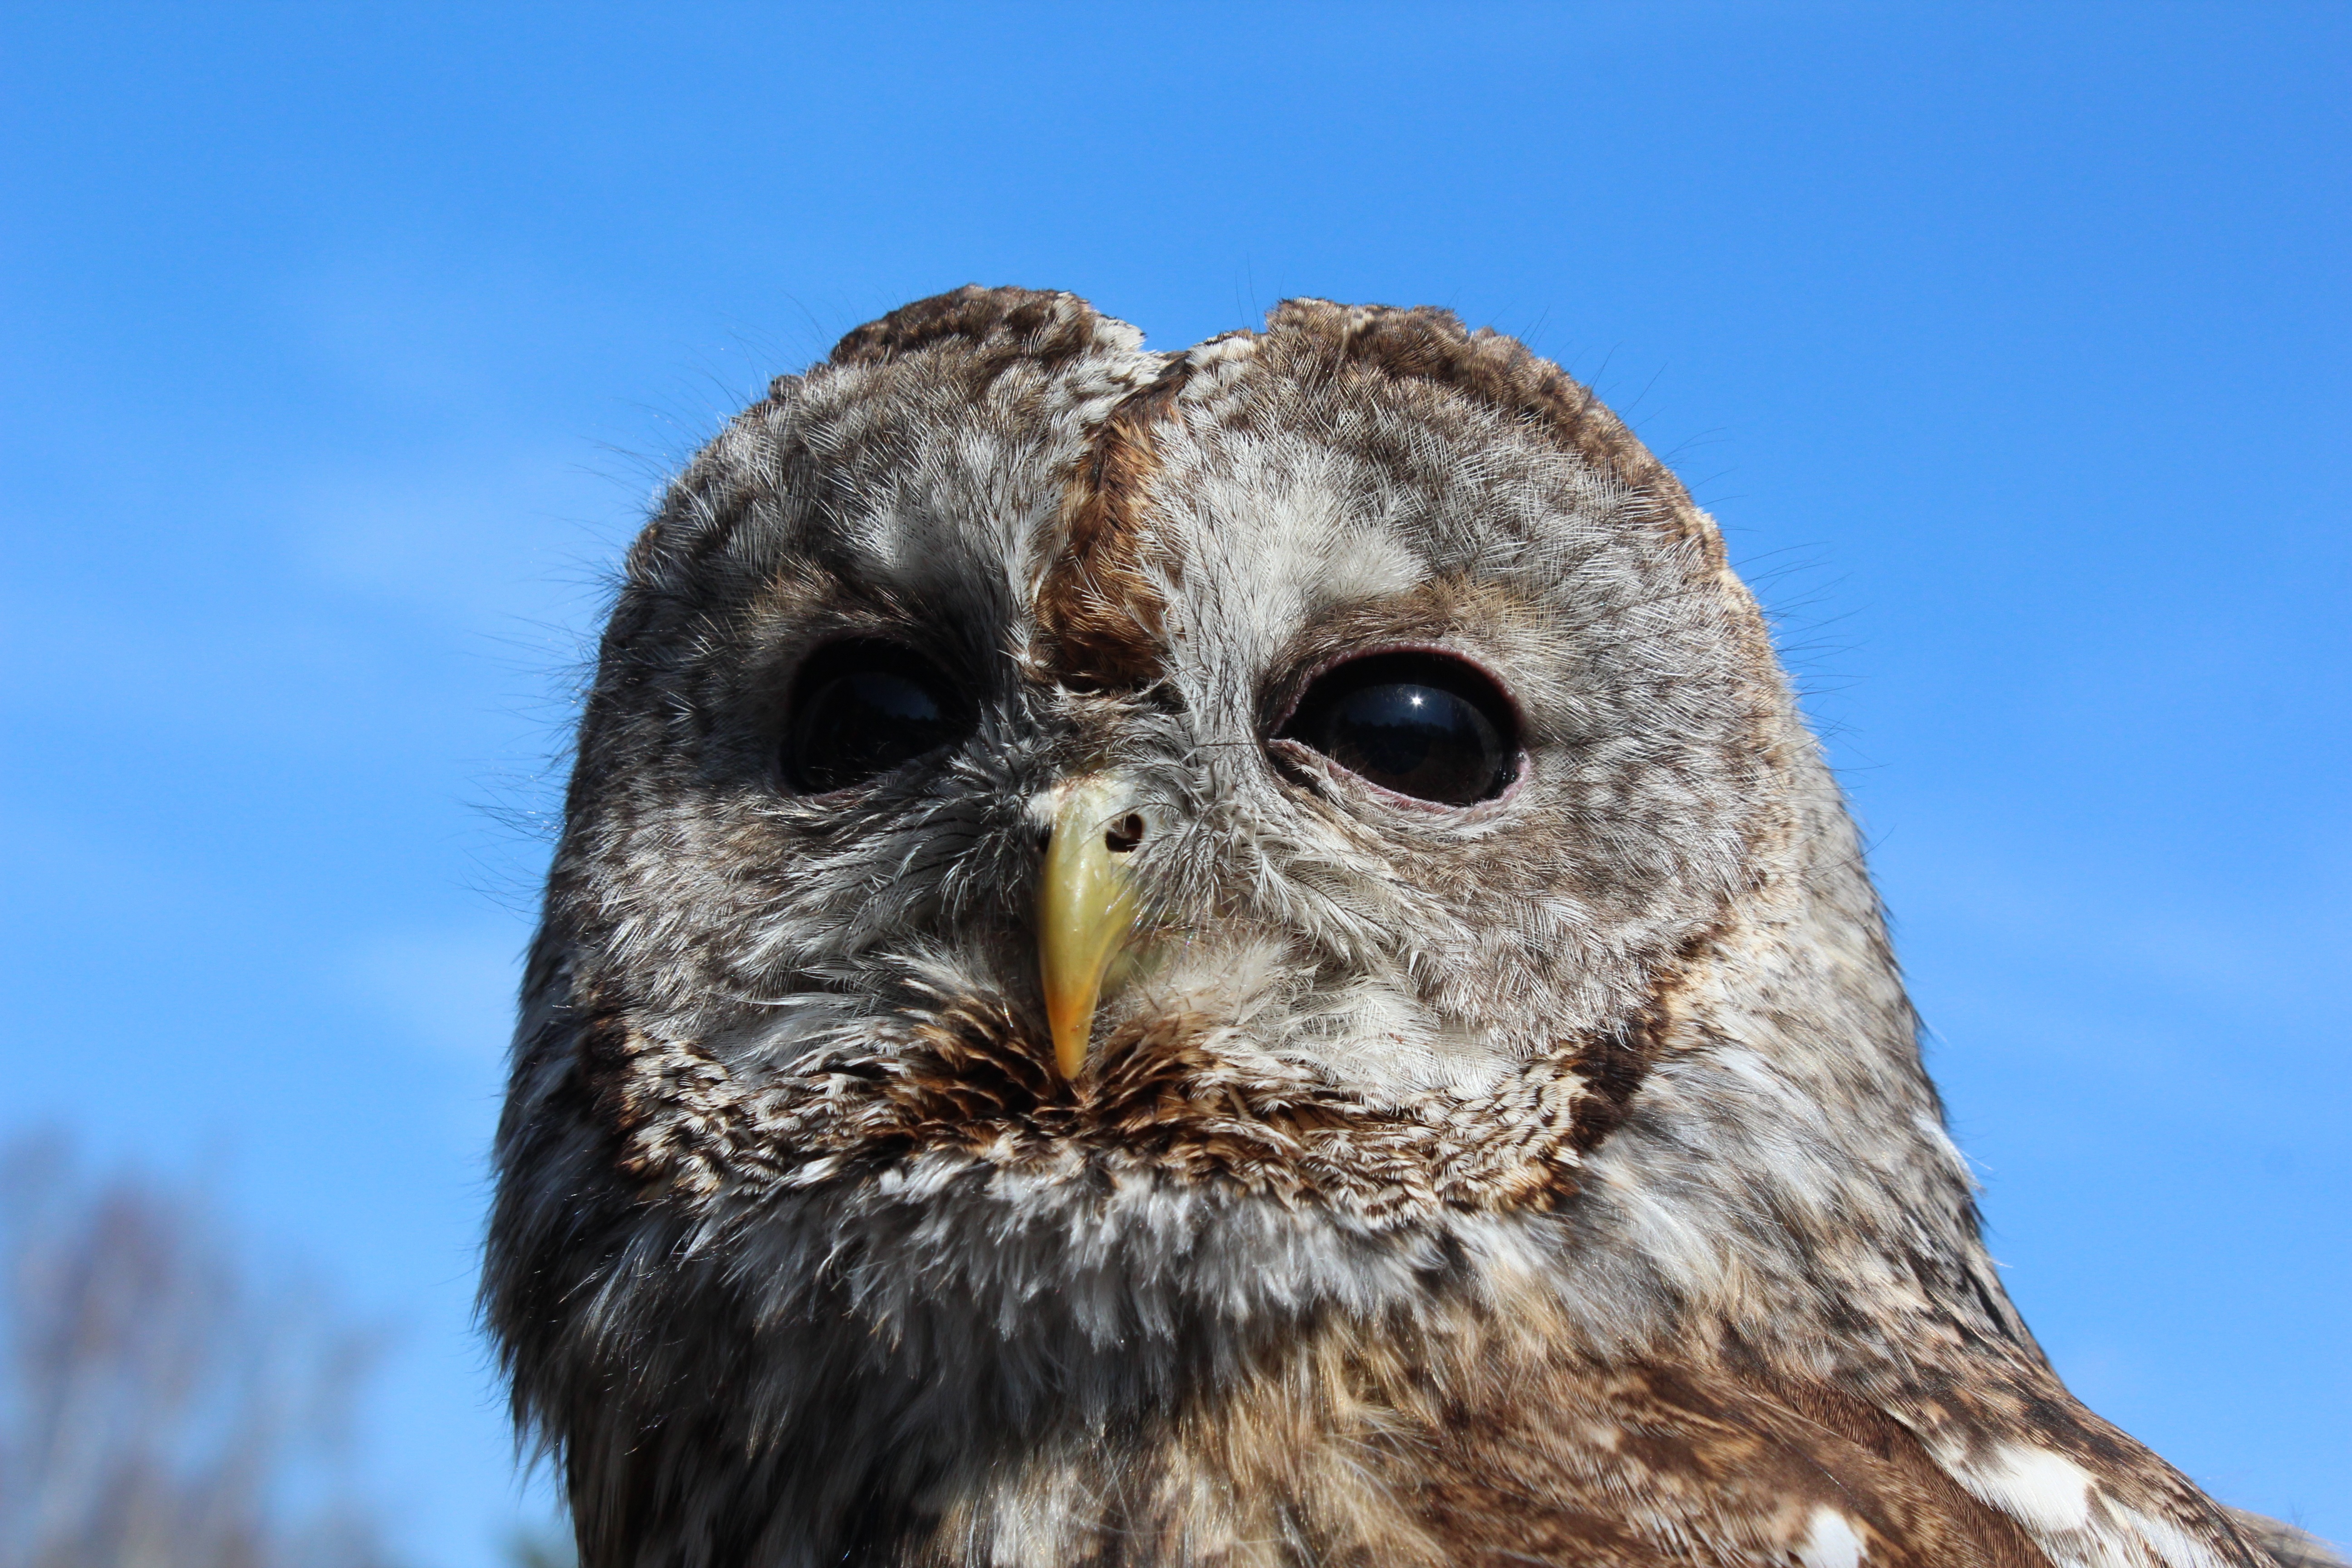
bird, animal, wildlife, beak, owl, fauna, bird of prey, close up, vertebrate, nocturnal, falcon, buzzard, falconry, great grey owl, tawny owl, accipitriformes